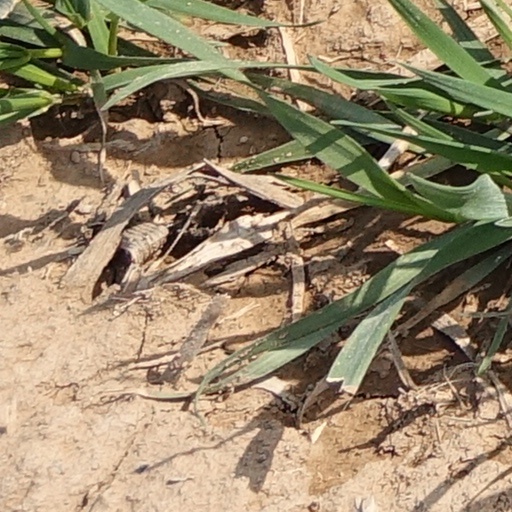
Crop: wheat